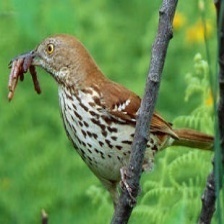
Species: BROWN THRASHER
Scientific name: TOXOSTOMA RUFUM